Hand luggage

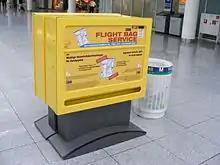
Vending machine for carry-on luggage plastic bags at Munich Airport

A common regulation for cabin baggage restrictions was introduced on 6 November 2006 in European Union and in Switzerland, Norway and Iceland.